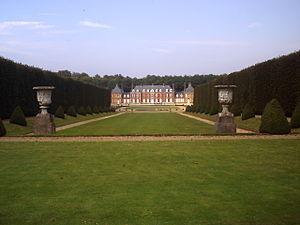
vu d'ensemble
Le château du Vaudroc est situé dans la commune de Limpiville, entre Fécamp et Yvetot dans l'ouest de la Seine-Maritime.
Cet article recense les monuments historiques de l'arrondissement du Havre, dans le département de la Seine-Maritime, en France.
Limpiville est une commune française située dans le département de la Seine-Maritime en région Normandie.